Prussian P 6

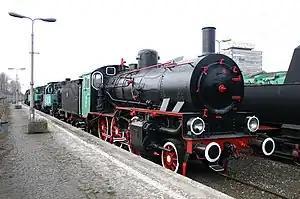
Oi1-29 ex 37 171

The Prussian Class P 6s were passenger locomotives operated by the Prussian state railways with a leading axle and three coupled axles.